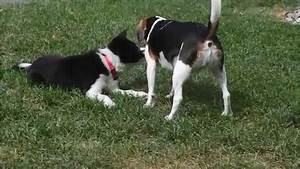
Label: cane